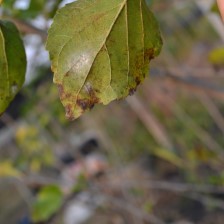
Variety: Kamphaengsaeng42